Westerkerk

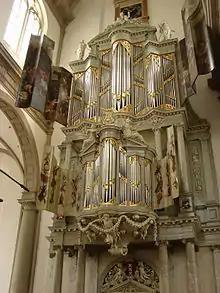
Duyschot organ Westerkerk Amsterdam

There was no organ when the Westerkerk was consecrated on Pentecost Sunday, June 8, 1631, in accordance with Calvinistic belief at that time instrumental music in the church was considered profane. It took many years of deliberation until an organ was finally allowed. At first there was still talk of moving the small organ (koororgel) used in the Nieuwe Kerk or the Oude Kerk, but the pipes of the Oude Kerk choir organ were finally moved to the Zuiderkerk. In 1681 the Westerkerk decided to commission the organ builder Roelof Barentszn Duyschot for the construction of a new organ. Roelof Barentszn Duyschot died before the organ was completed. His son finished the commission in 1686. Later, in 1727, the console was enlarged with a third manuel by Christiaan Vater, who learned his profession through Arp Schnitger.